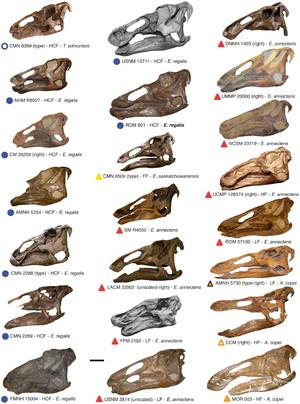
Edmontosaurus est un genre éteint de grands dinosaures herbivores « à bec de canard » du sous-ordre des ornithopodes et de la famille des hadrosauridés. Ses fossiles ont été retrouvés dans des sédiments de l'ouest de l'Amérique du Nord datant de la fin du Campanien jusqu'à la fin du Maastrichtien au Crétacé supérieur, il y a entre 73 et 66 millions d'années. C'est l'un des derniers dinosaures non-aviens à avoir vécu aux côtés des tricératops et des tyrannosaures peu de temps avant l'extinction Crétacé-Tertiaire.